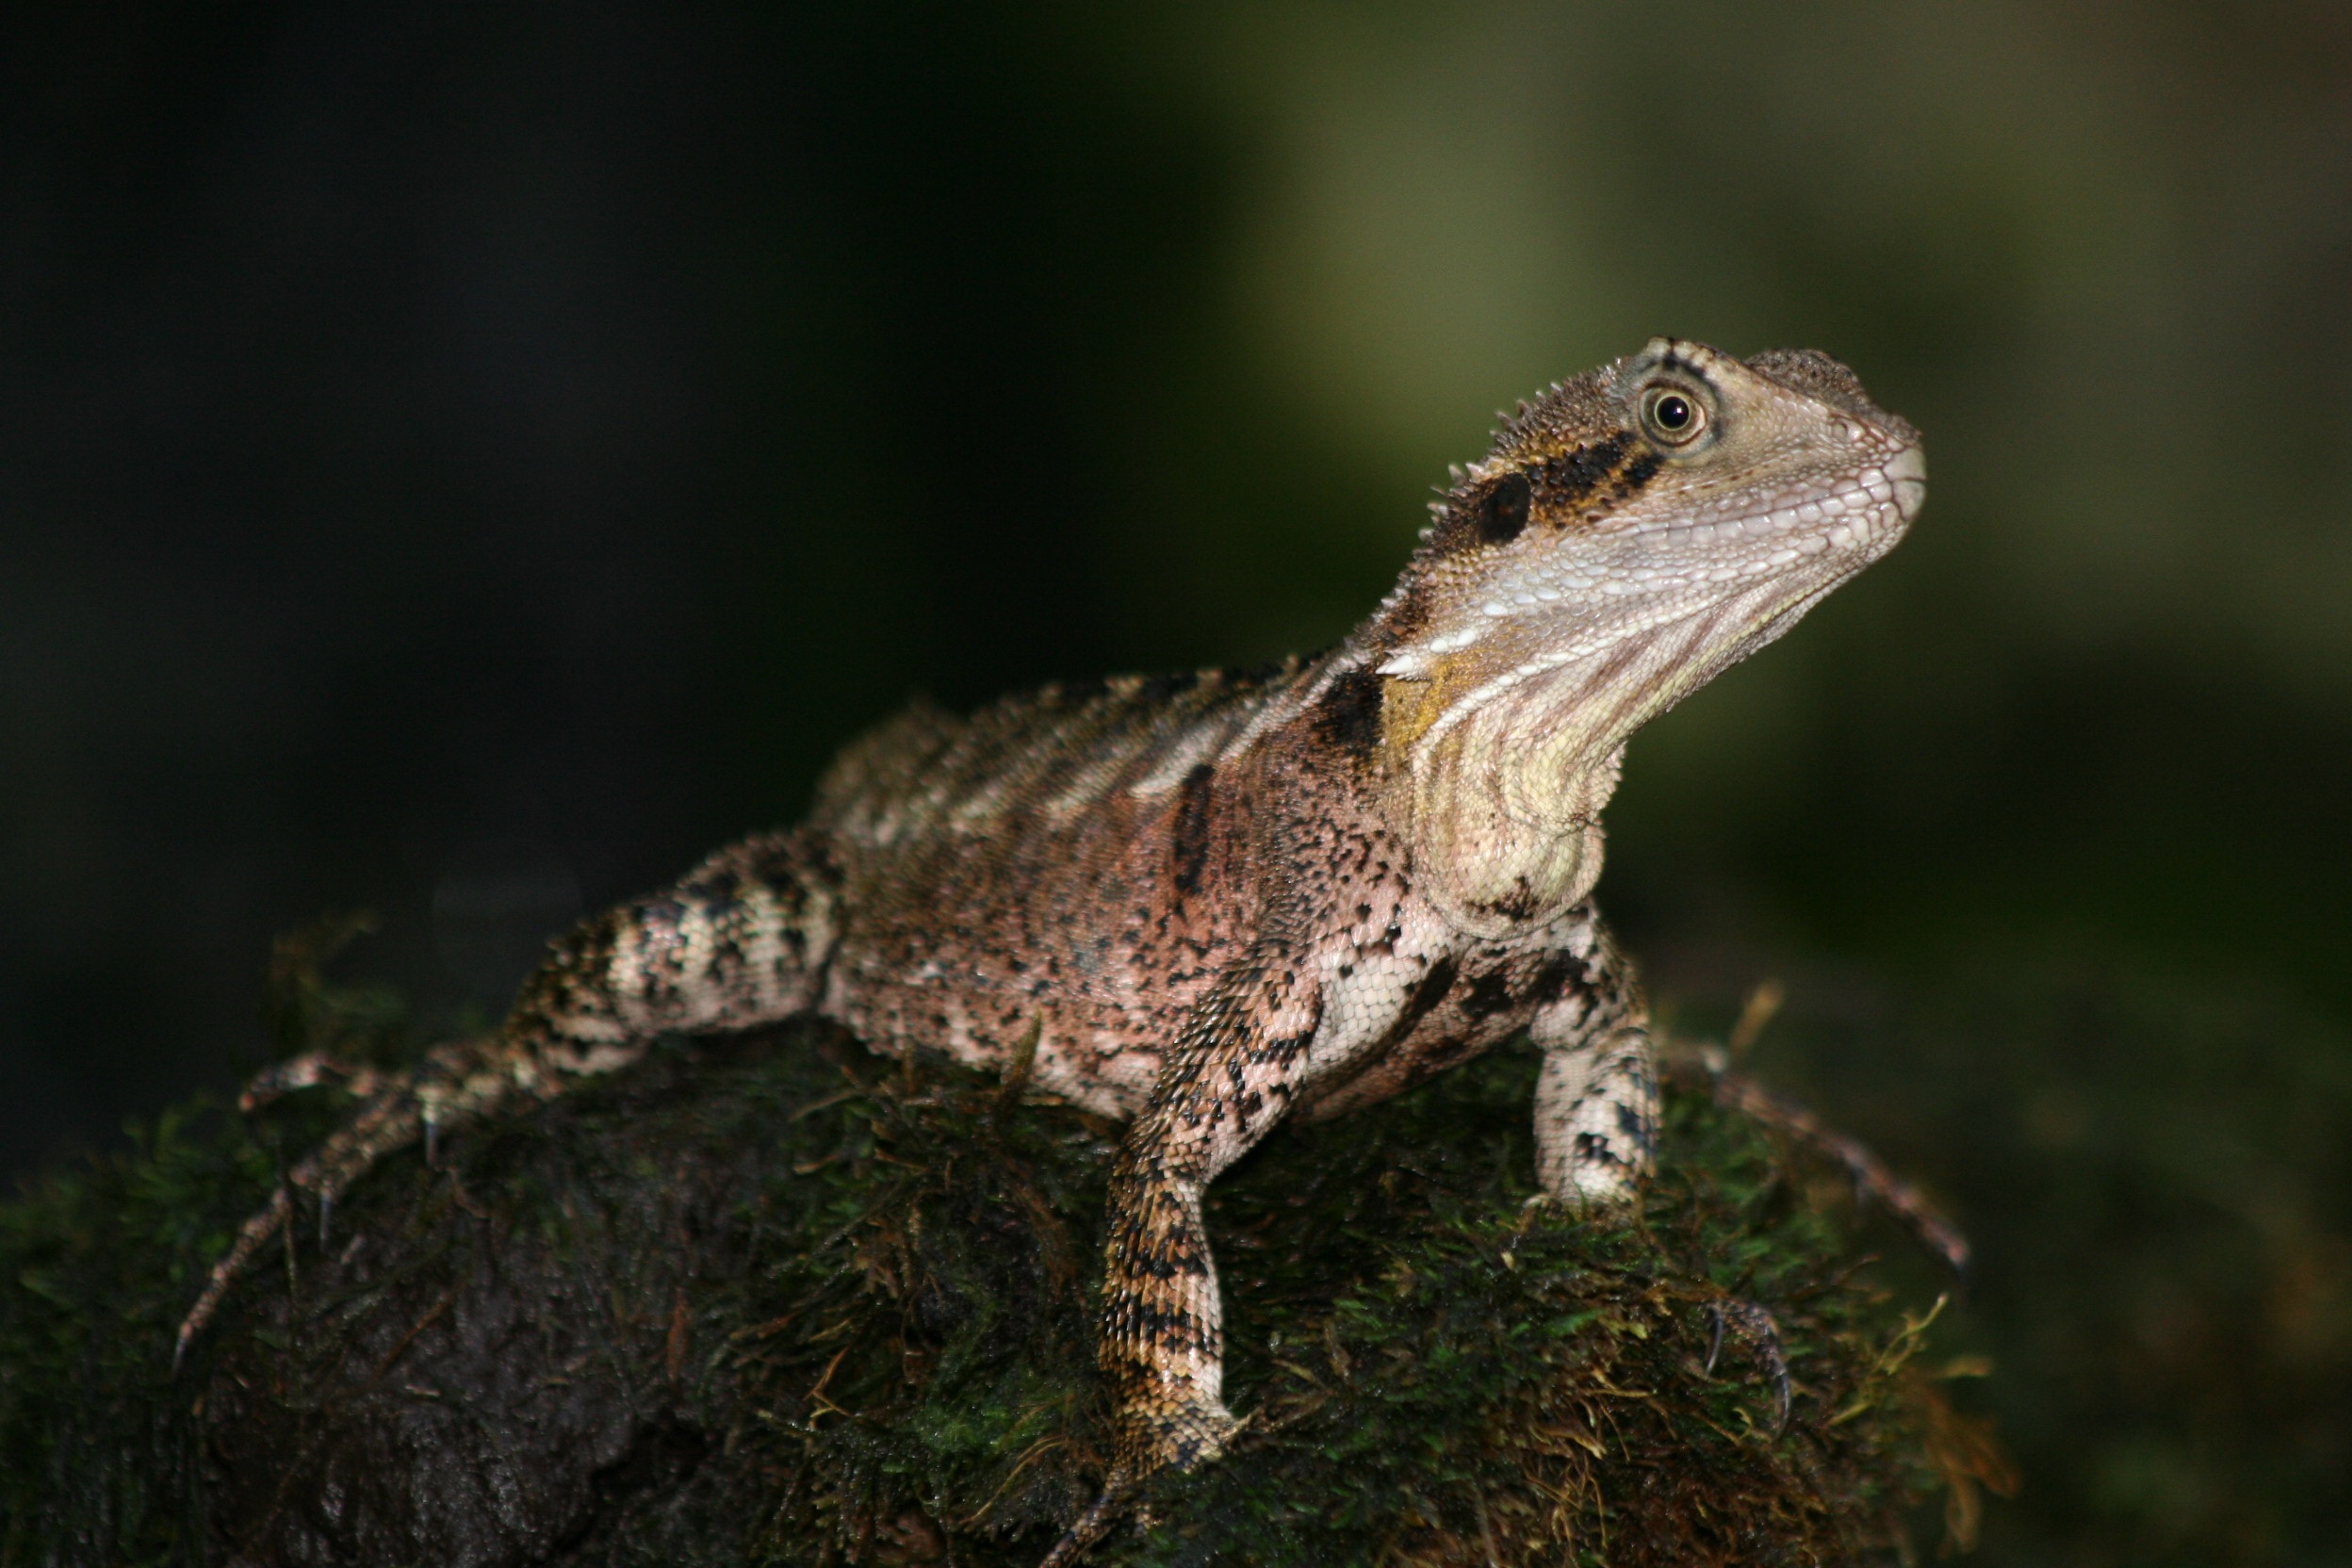
wildlife, reptile, fauna, lizard, australian, vertebrate, queensland, agamidae, water dragon, scaled reptile